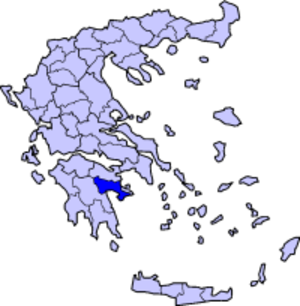
Le dorien est un dialecte du grec ancien. Ses variantes ont été parlées au sud et à l'est du Péloponnèse, en Crète, à Rhodes, dans quelques îles du sud de la mer Égée, ainsi que dans quelques villes côtières d'Asie Mineure, en Grande-Grèce, en Épire et en Macédoine.